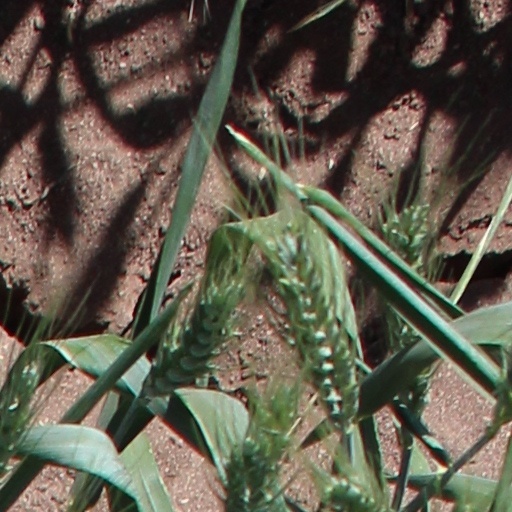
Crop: wheat